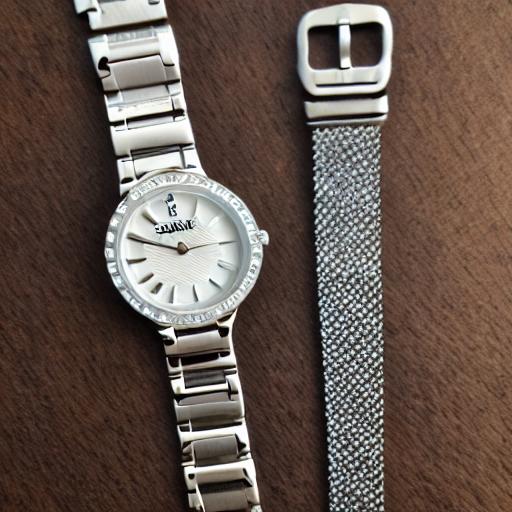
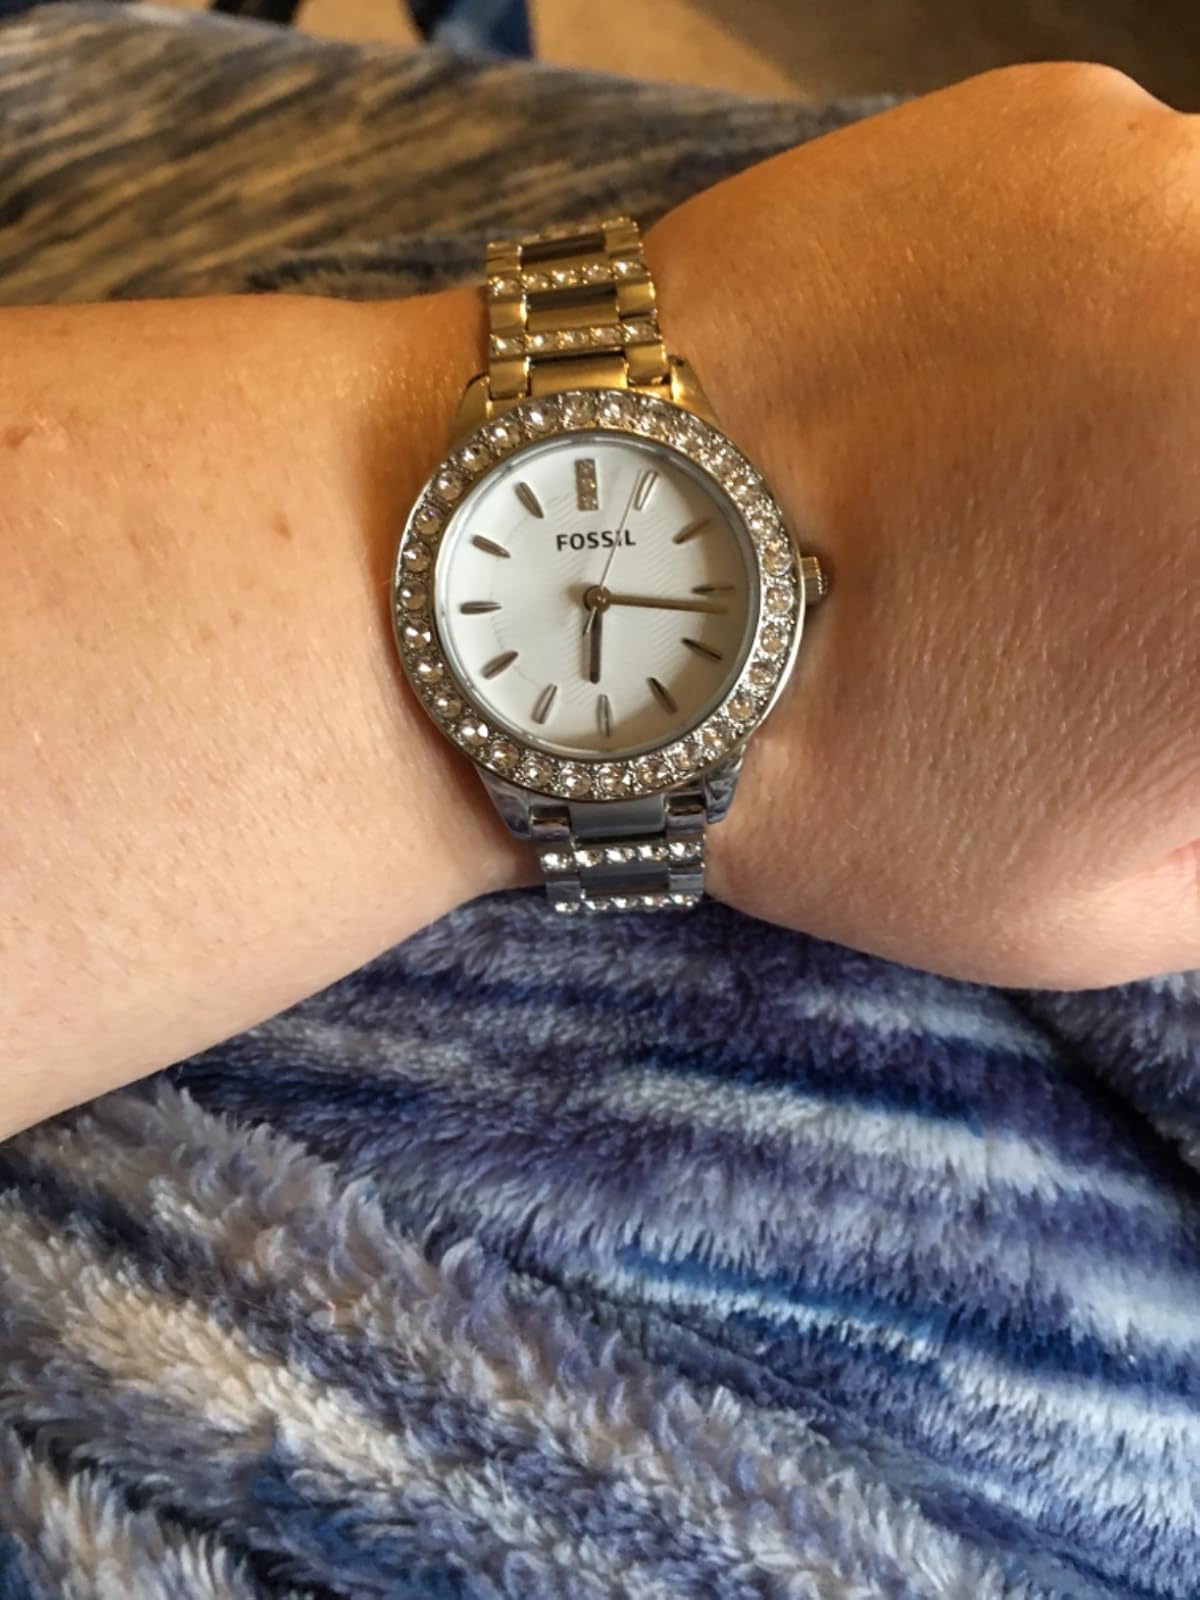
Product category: accessories_watch
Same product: no